Joseph W. Latimer

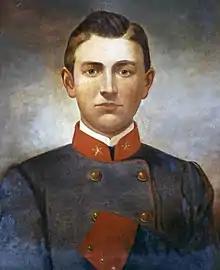
Joseph White Latimer

Joseph White Latimer (August 27, 1843 – August 1, 1863), "The Boy Major", was a promising young officer in the Confederate Army of Northern Virginia's artillery branch during the American Civil War. He was mortally wounded at the Battle of Gettysburg and died four weeks later.